Berglen

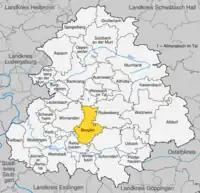
Berglen in Rems-Murr-district

The municipality Berglen consists of the following nine districts: Bretzenacker, Hößlinswart, Barrenhardt, Öschelbronn, Oppelsbohm, Reichenbach near Winnenden, Rettersburg, Steinach, Vorderweißbuch.